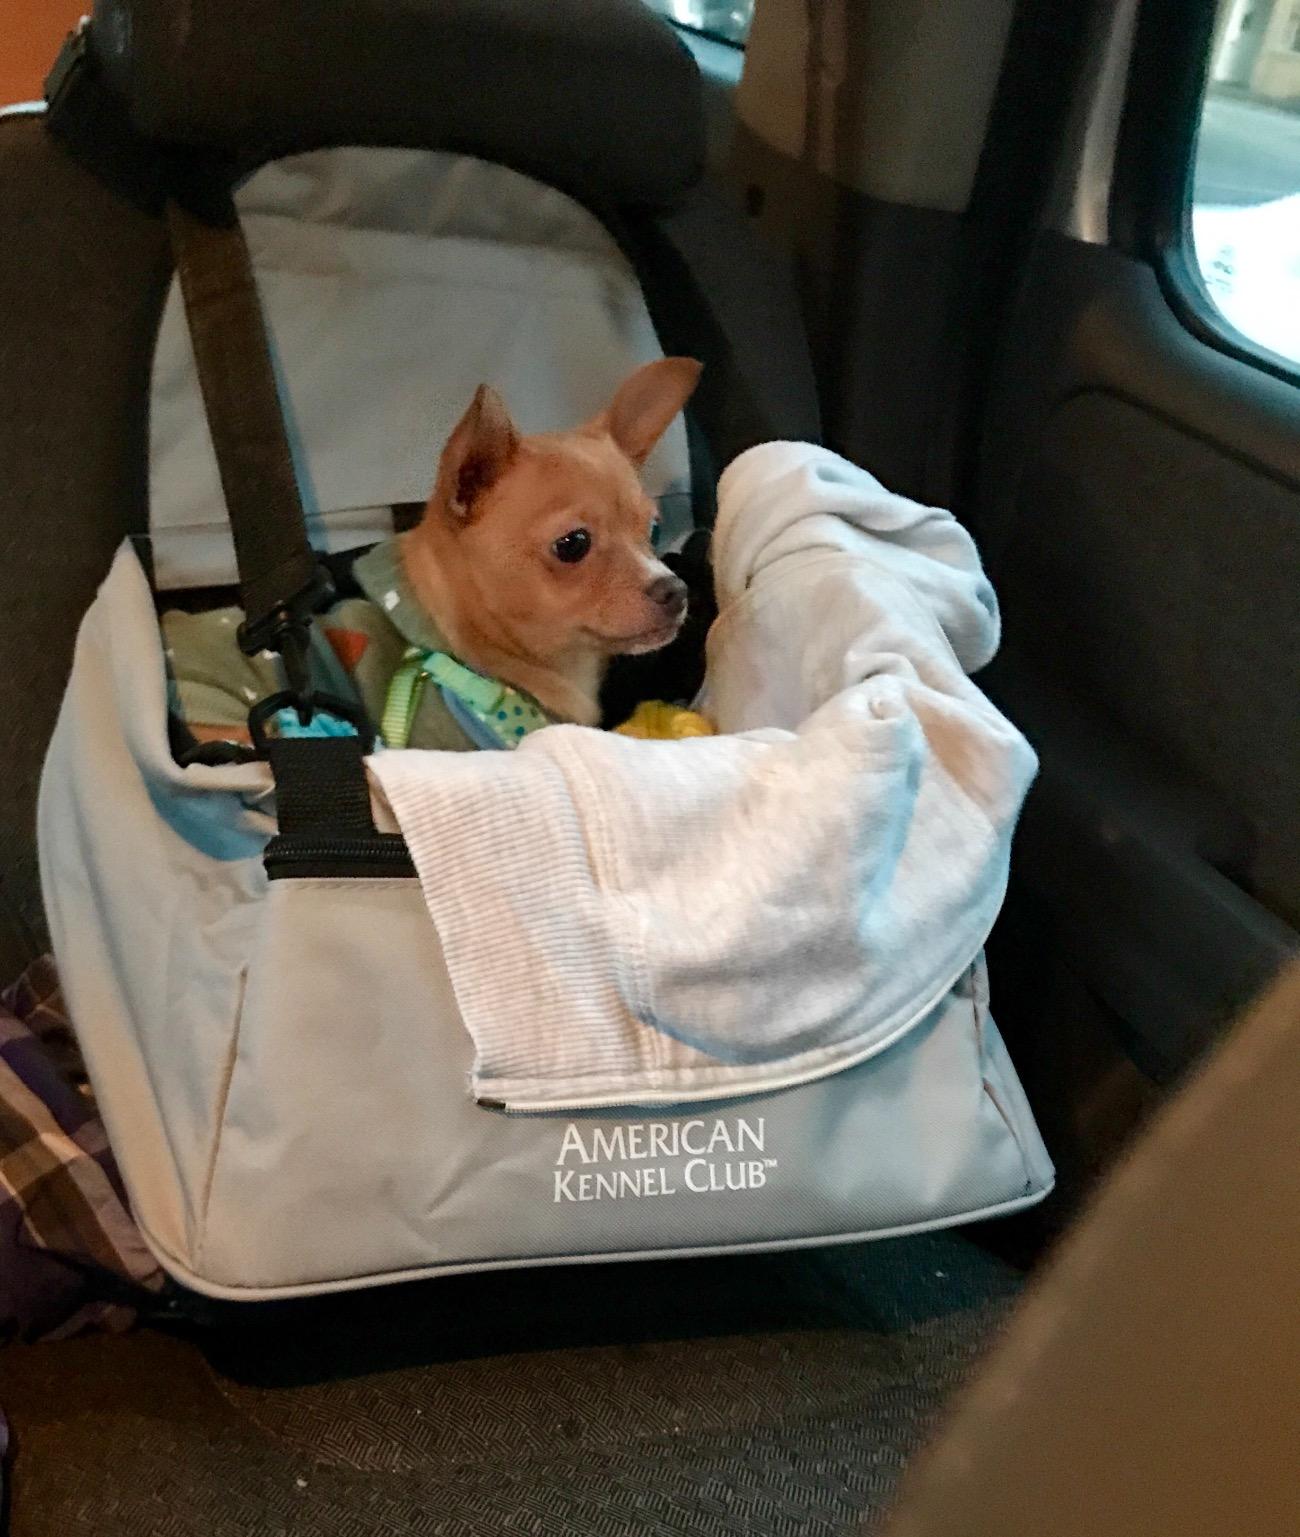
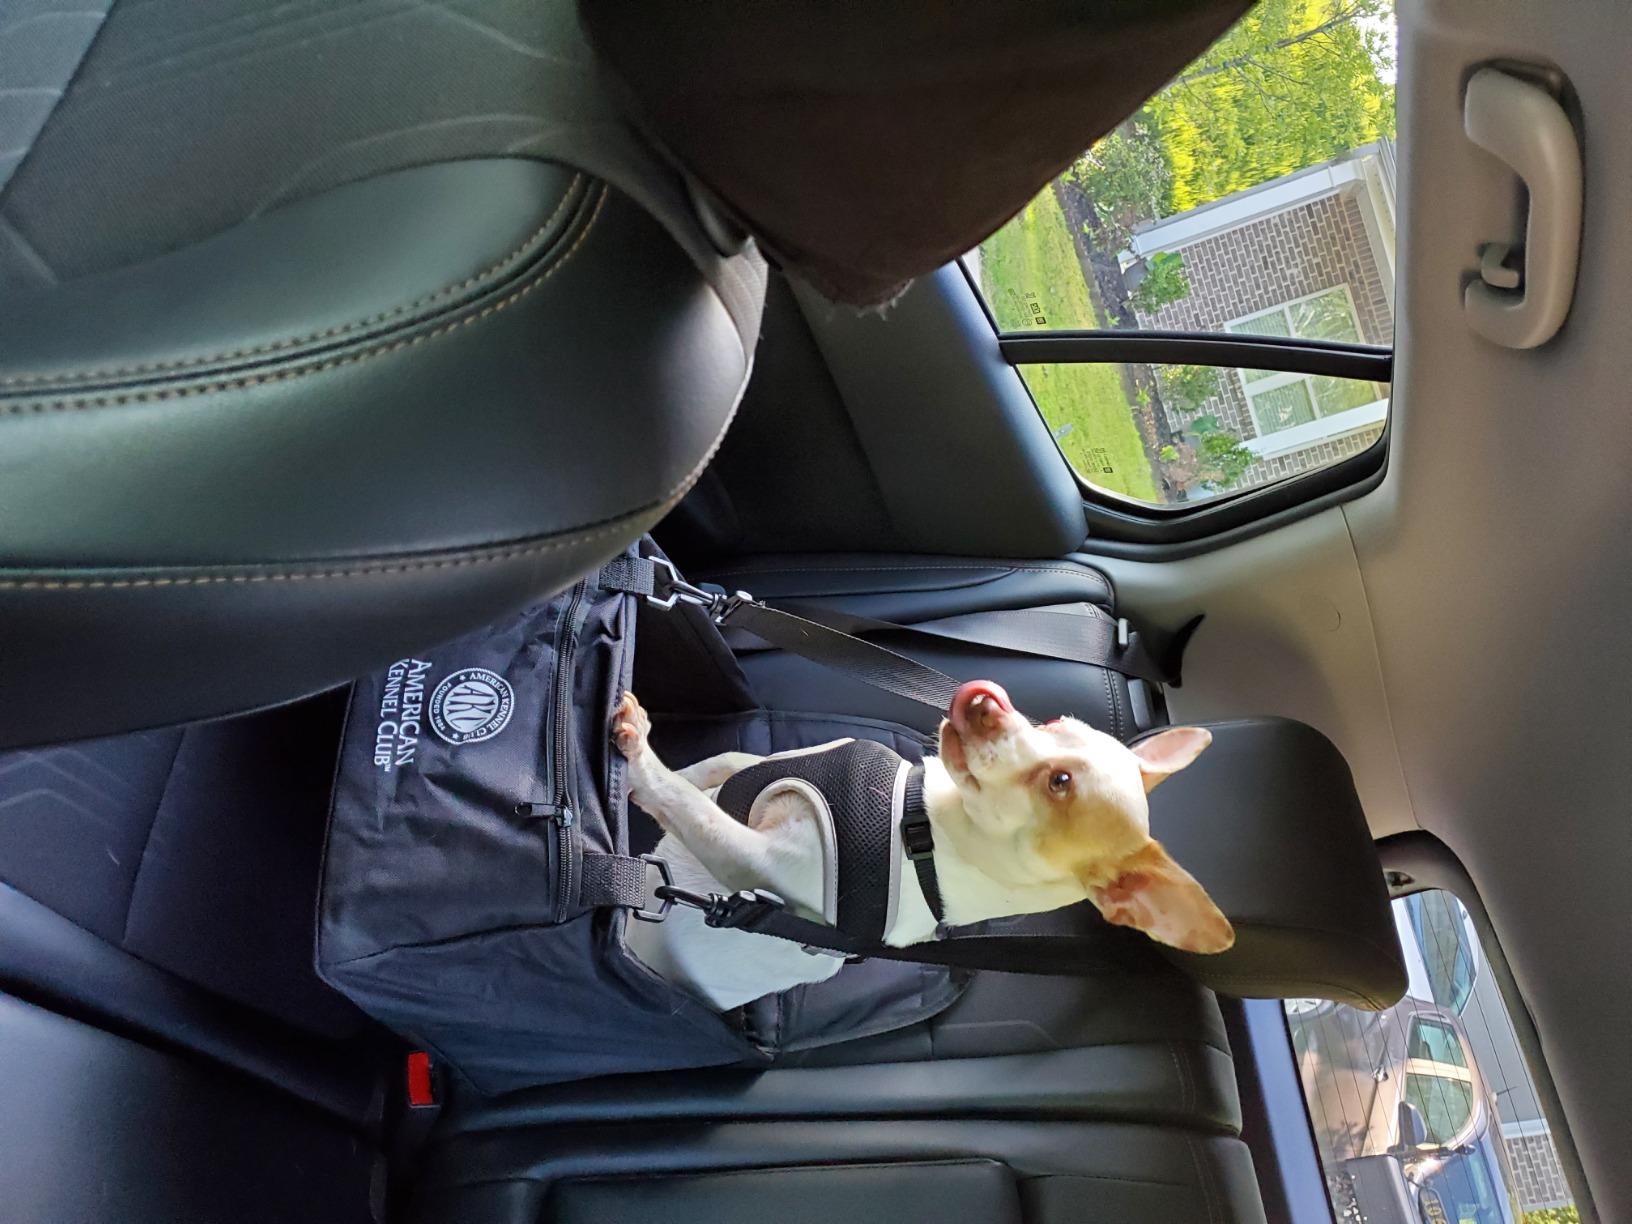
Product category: items_kennel
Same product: no